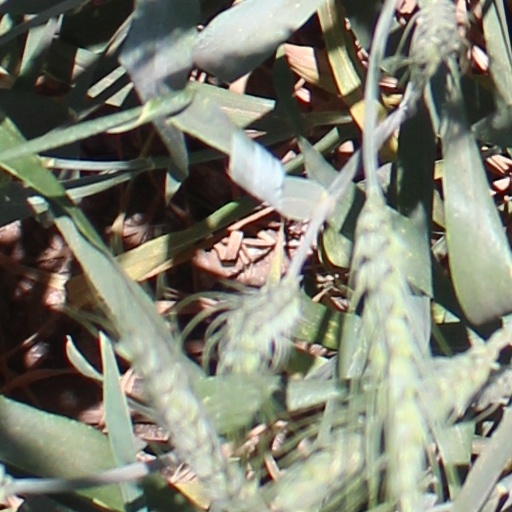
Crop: wheat